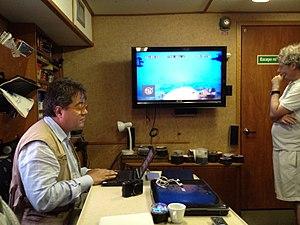
Sebastiano Tusa, né le 2 août 1952 à Palerme et mort le 10 mars 2019 à Debre Zeit, est un archéologue et homme politique italien.